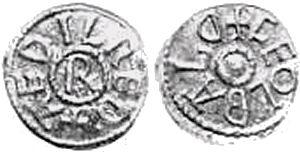
Le royaume anglo-saxon de Northumbrie est issu de l'union des royaumes de Bernicie et de Deira, tous deux fondés vers le milieu du VIᵉ siècle. Cette union, accomplie pour la première fois par Æthelfrith vers 604, est remise en question à plusieurs reprises durant la première moitié du VIIᵉ siècle : les puissants rois Edwin et Oswald de Northumbrie parviennent à régner sur les deux royaumes, mais leur œuvre se défait dès leurs morts respectives. C'est Oswiu qui assure définitivement l'union des deux royaumes, en 654 ou 655.